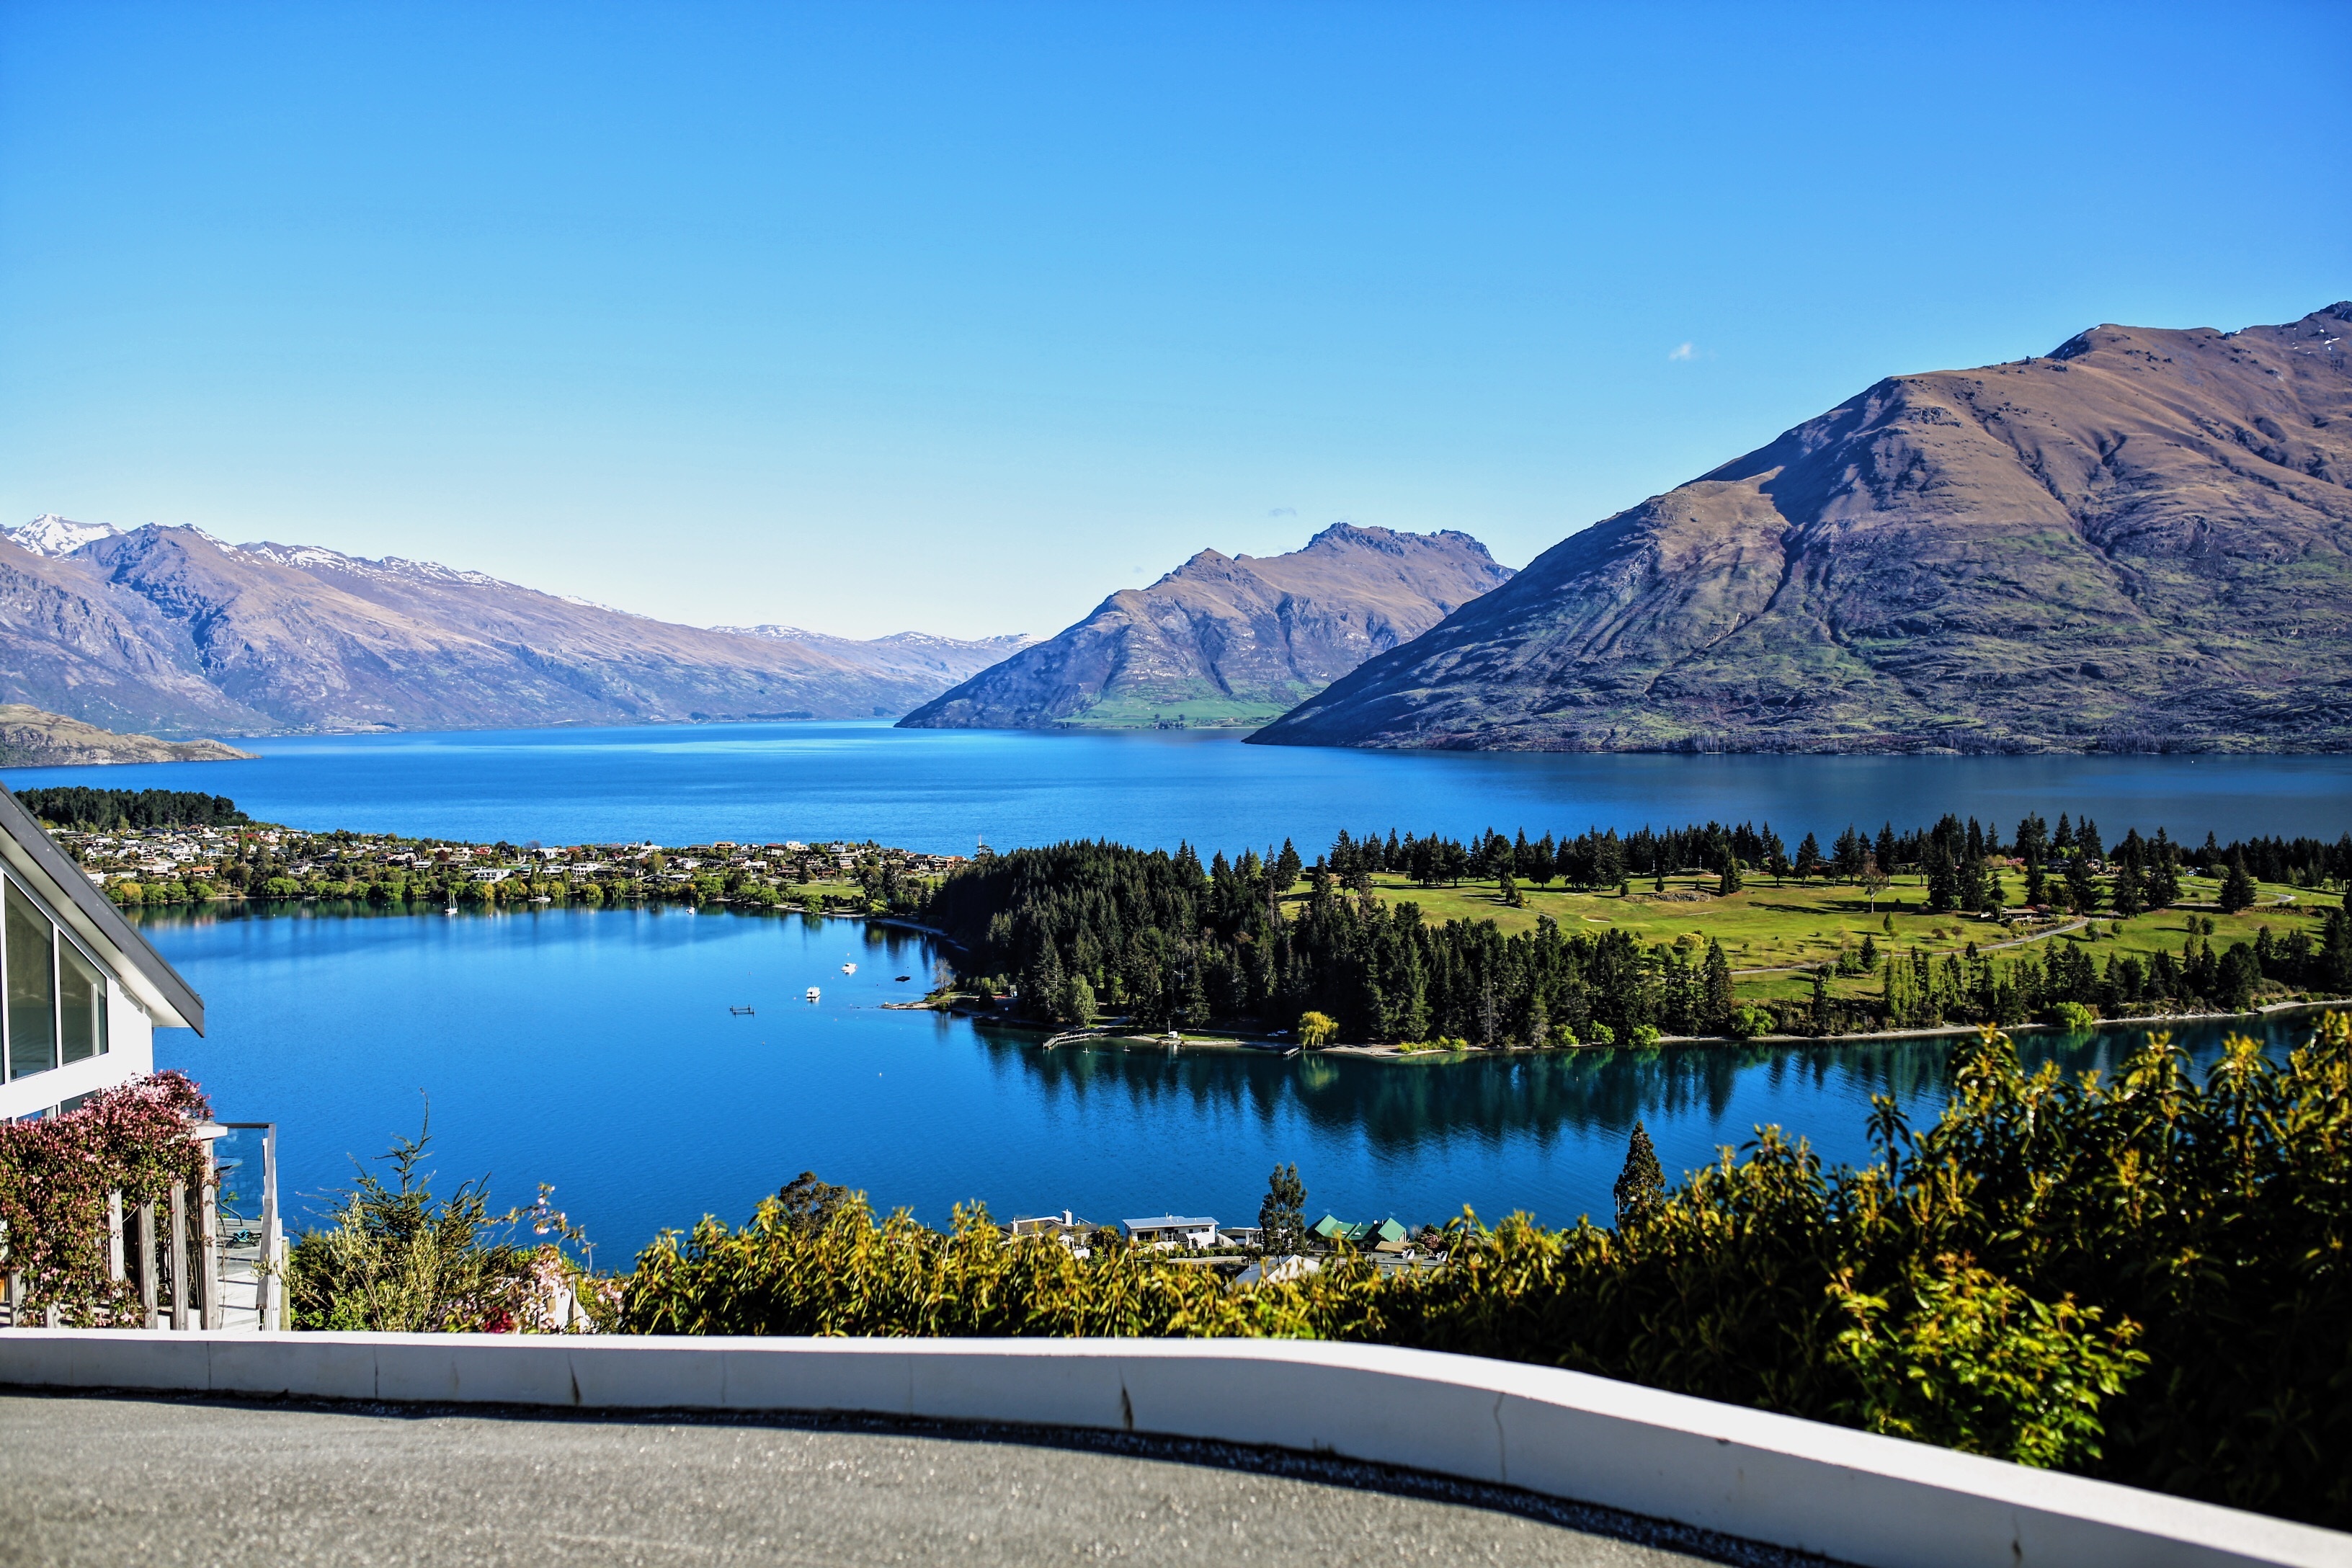
landscape, sea, nature, wilderness, mountain, lake, mountain range, reflection, bay, fjord, reservoir, body of water, new zealand, loch, crater lake, small town, mountainous landforms, queenstown new zealand